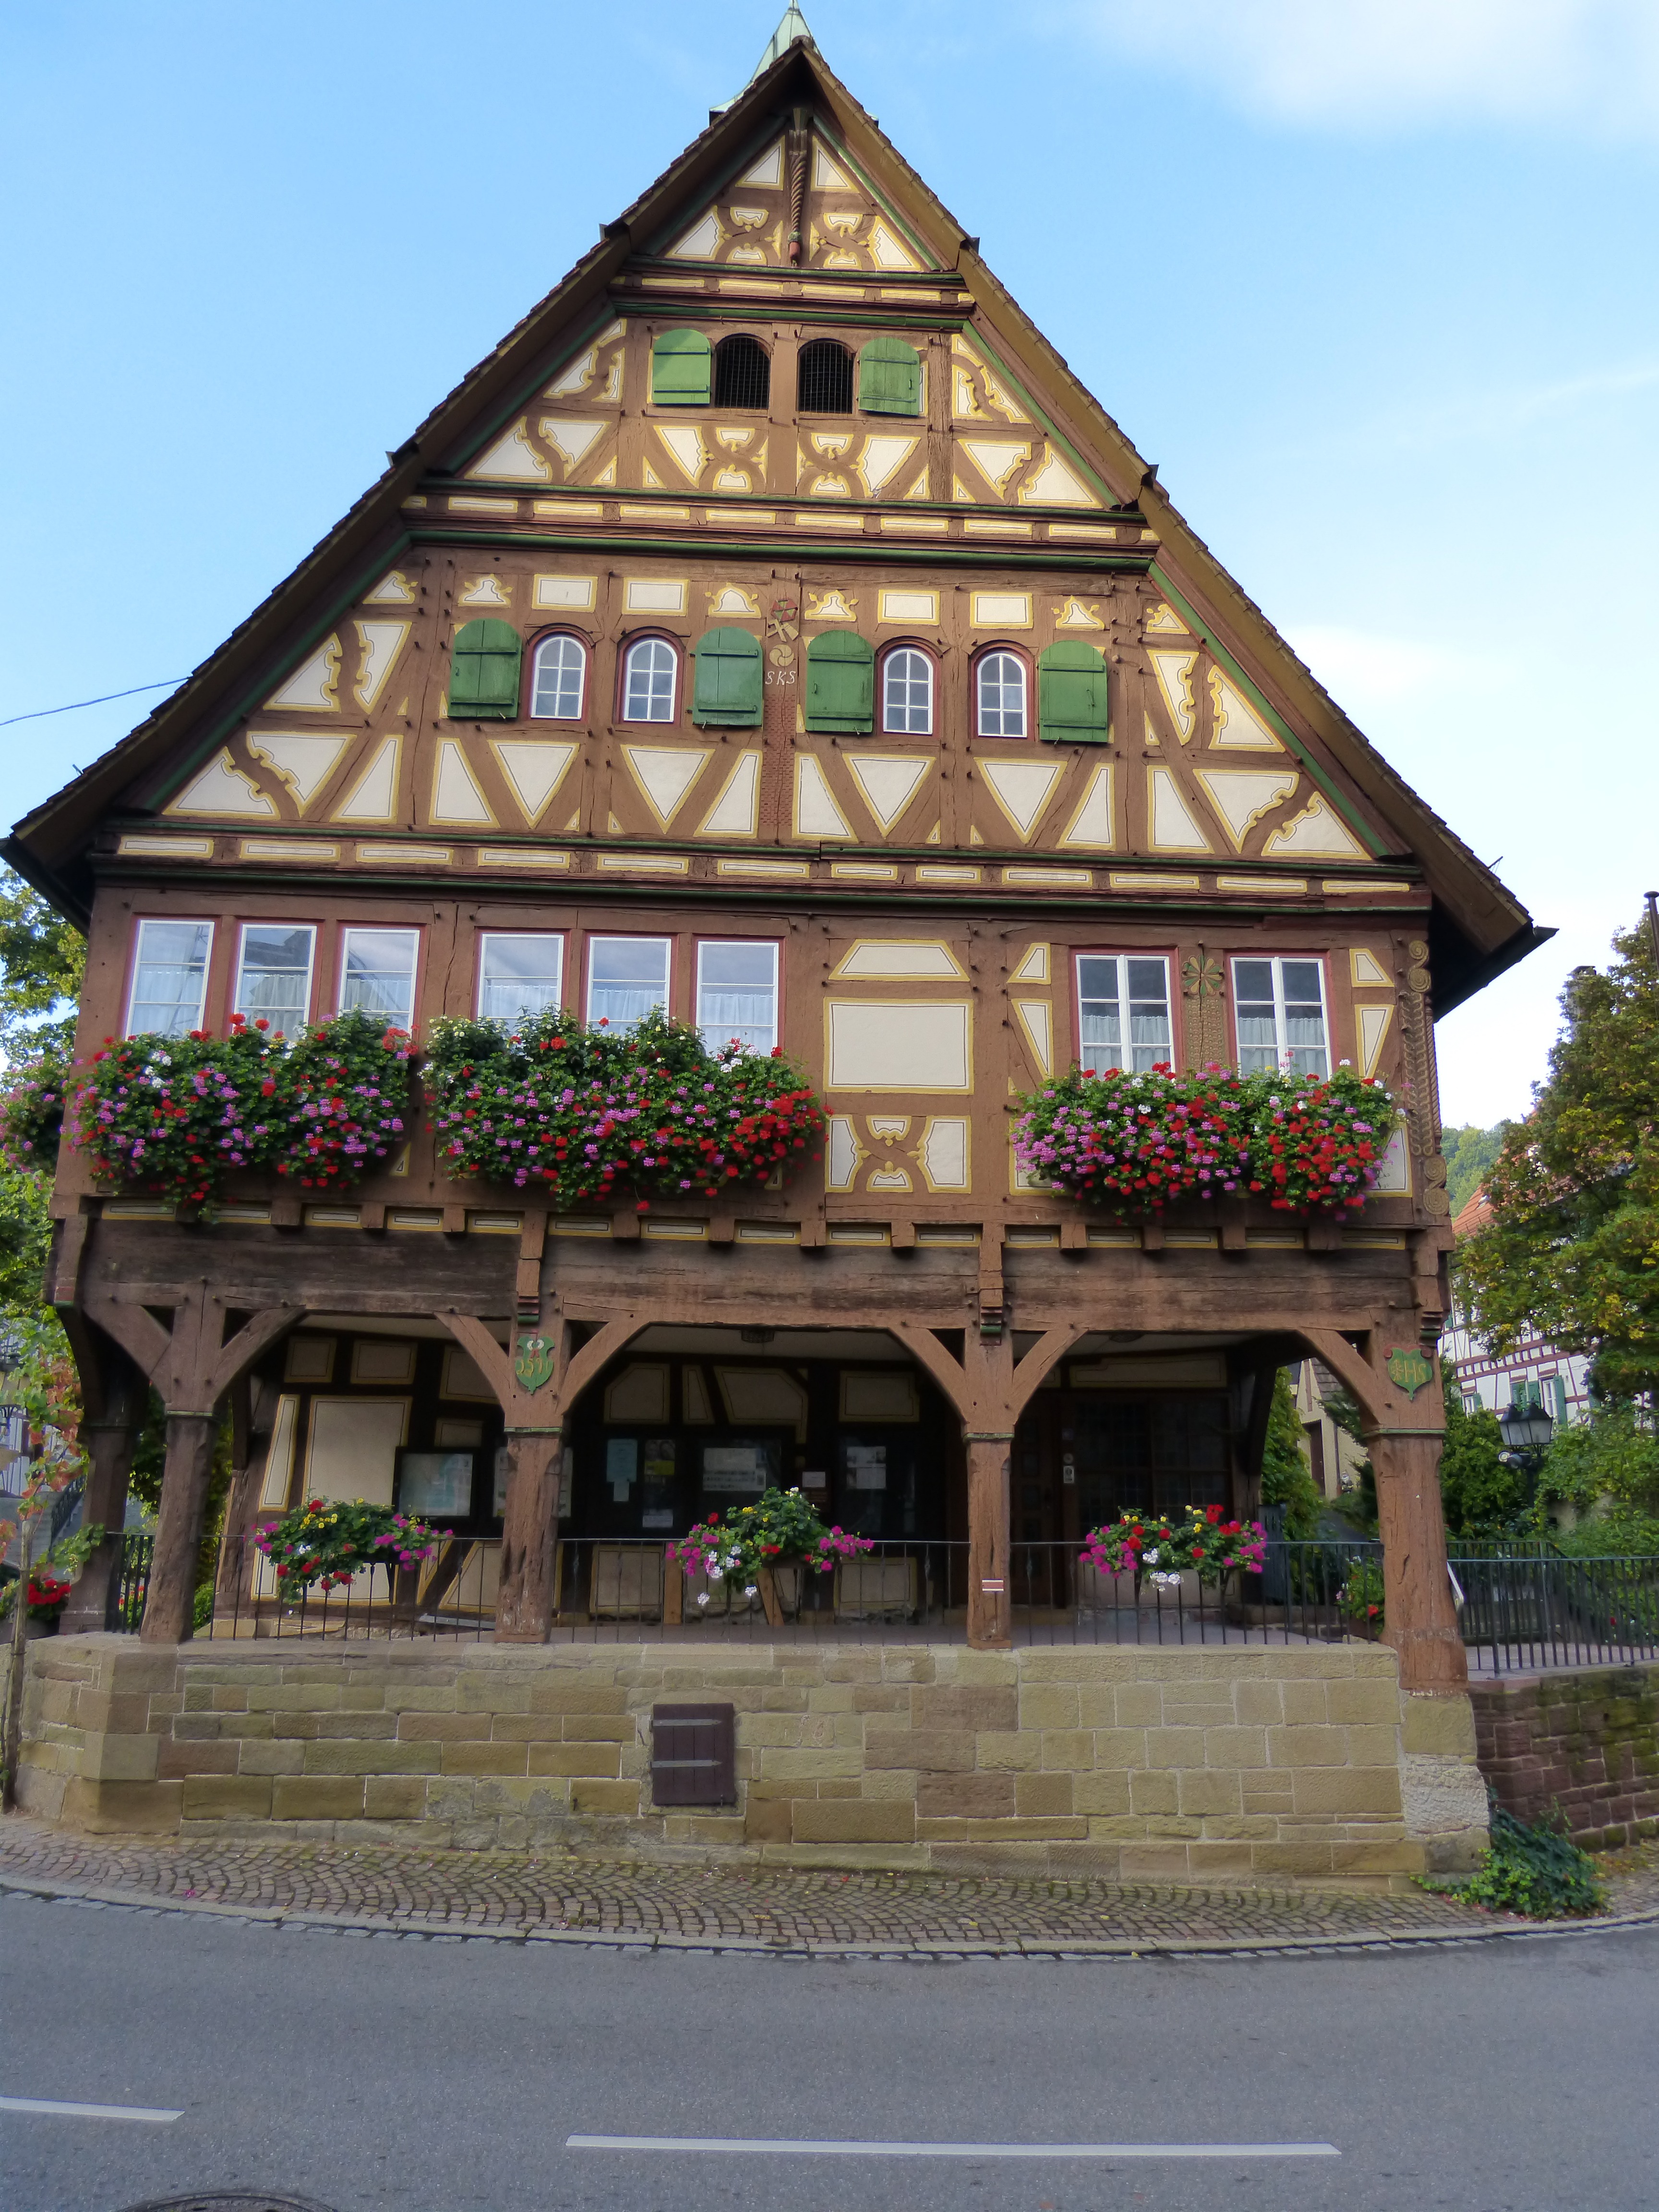
architecture, house, building, home, monument, village, tower, facade, place of worship, temple, shrine, estate, town hall, truss